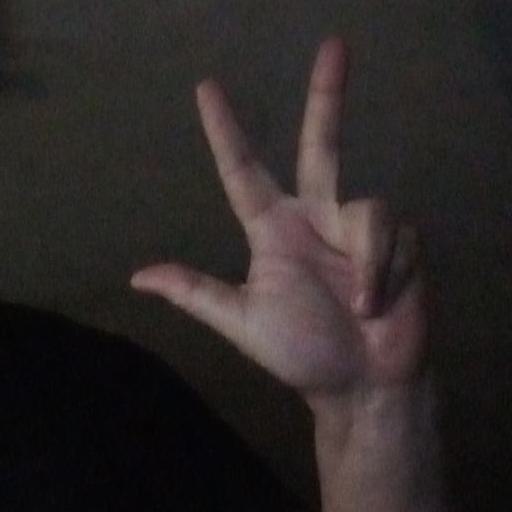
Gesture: three2